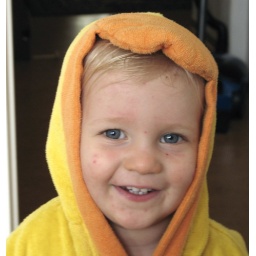
Chris after his bath in his &amp;quot;duckie&amp;quot; robe. You can still see remnants of the chicken pox.